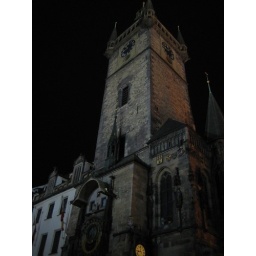
The old clock tower in Prague